Mary Ellen Parmley House

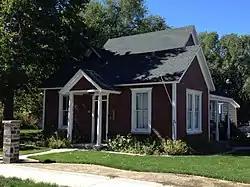

The Mary Ellen Parmley House, at 8850 S. 220 East in Sandy, Utah, is a one-story, wood-frame house built originally around 1898 as a Hall-Parlor cottage. It has had several additions on its west side. The first addition plus original portion make a T-shaped crosswing form.